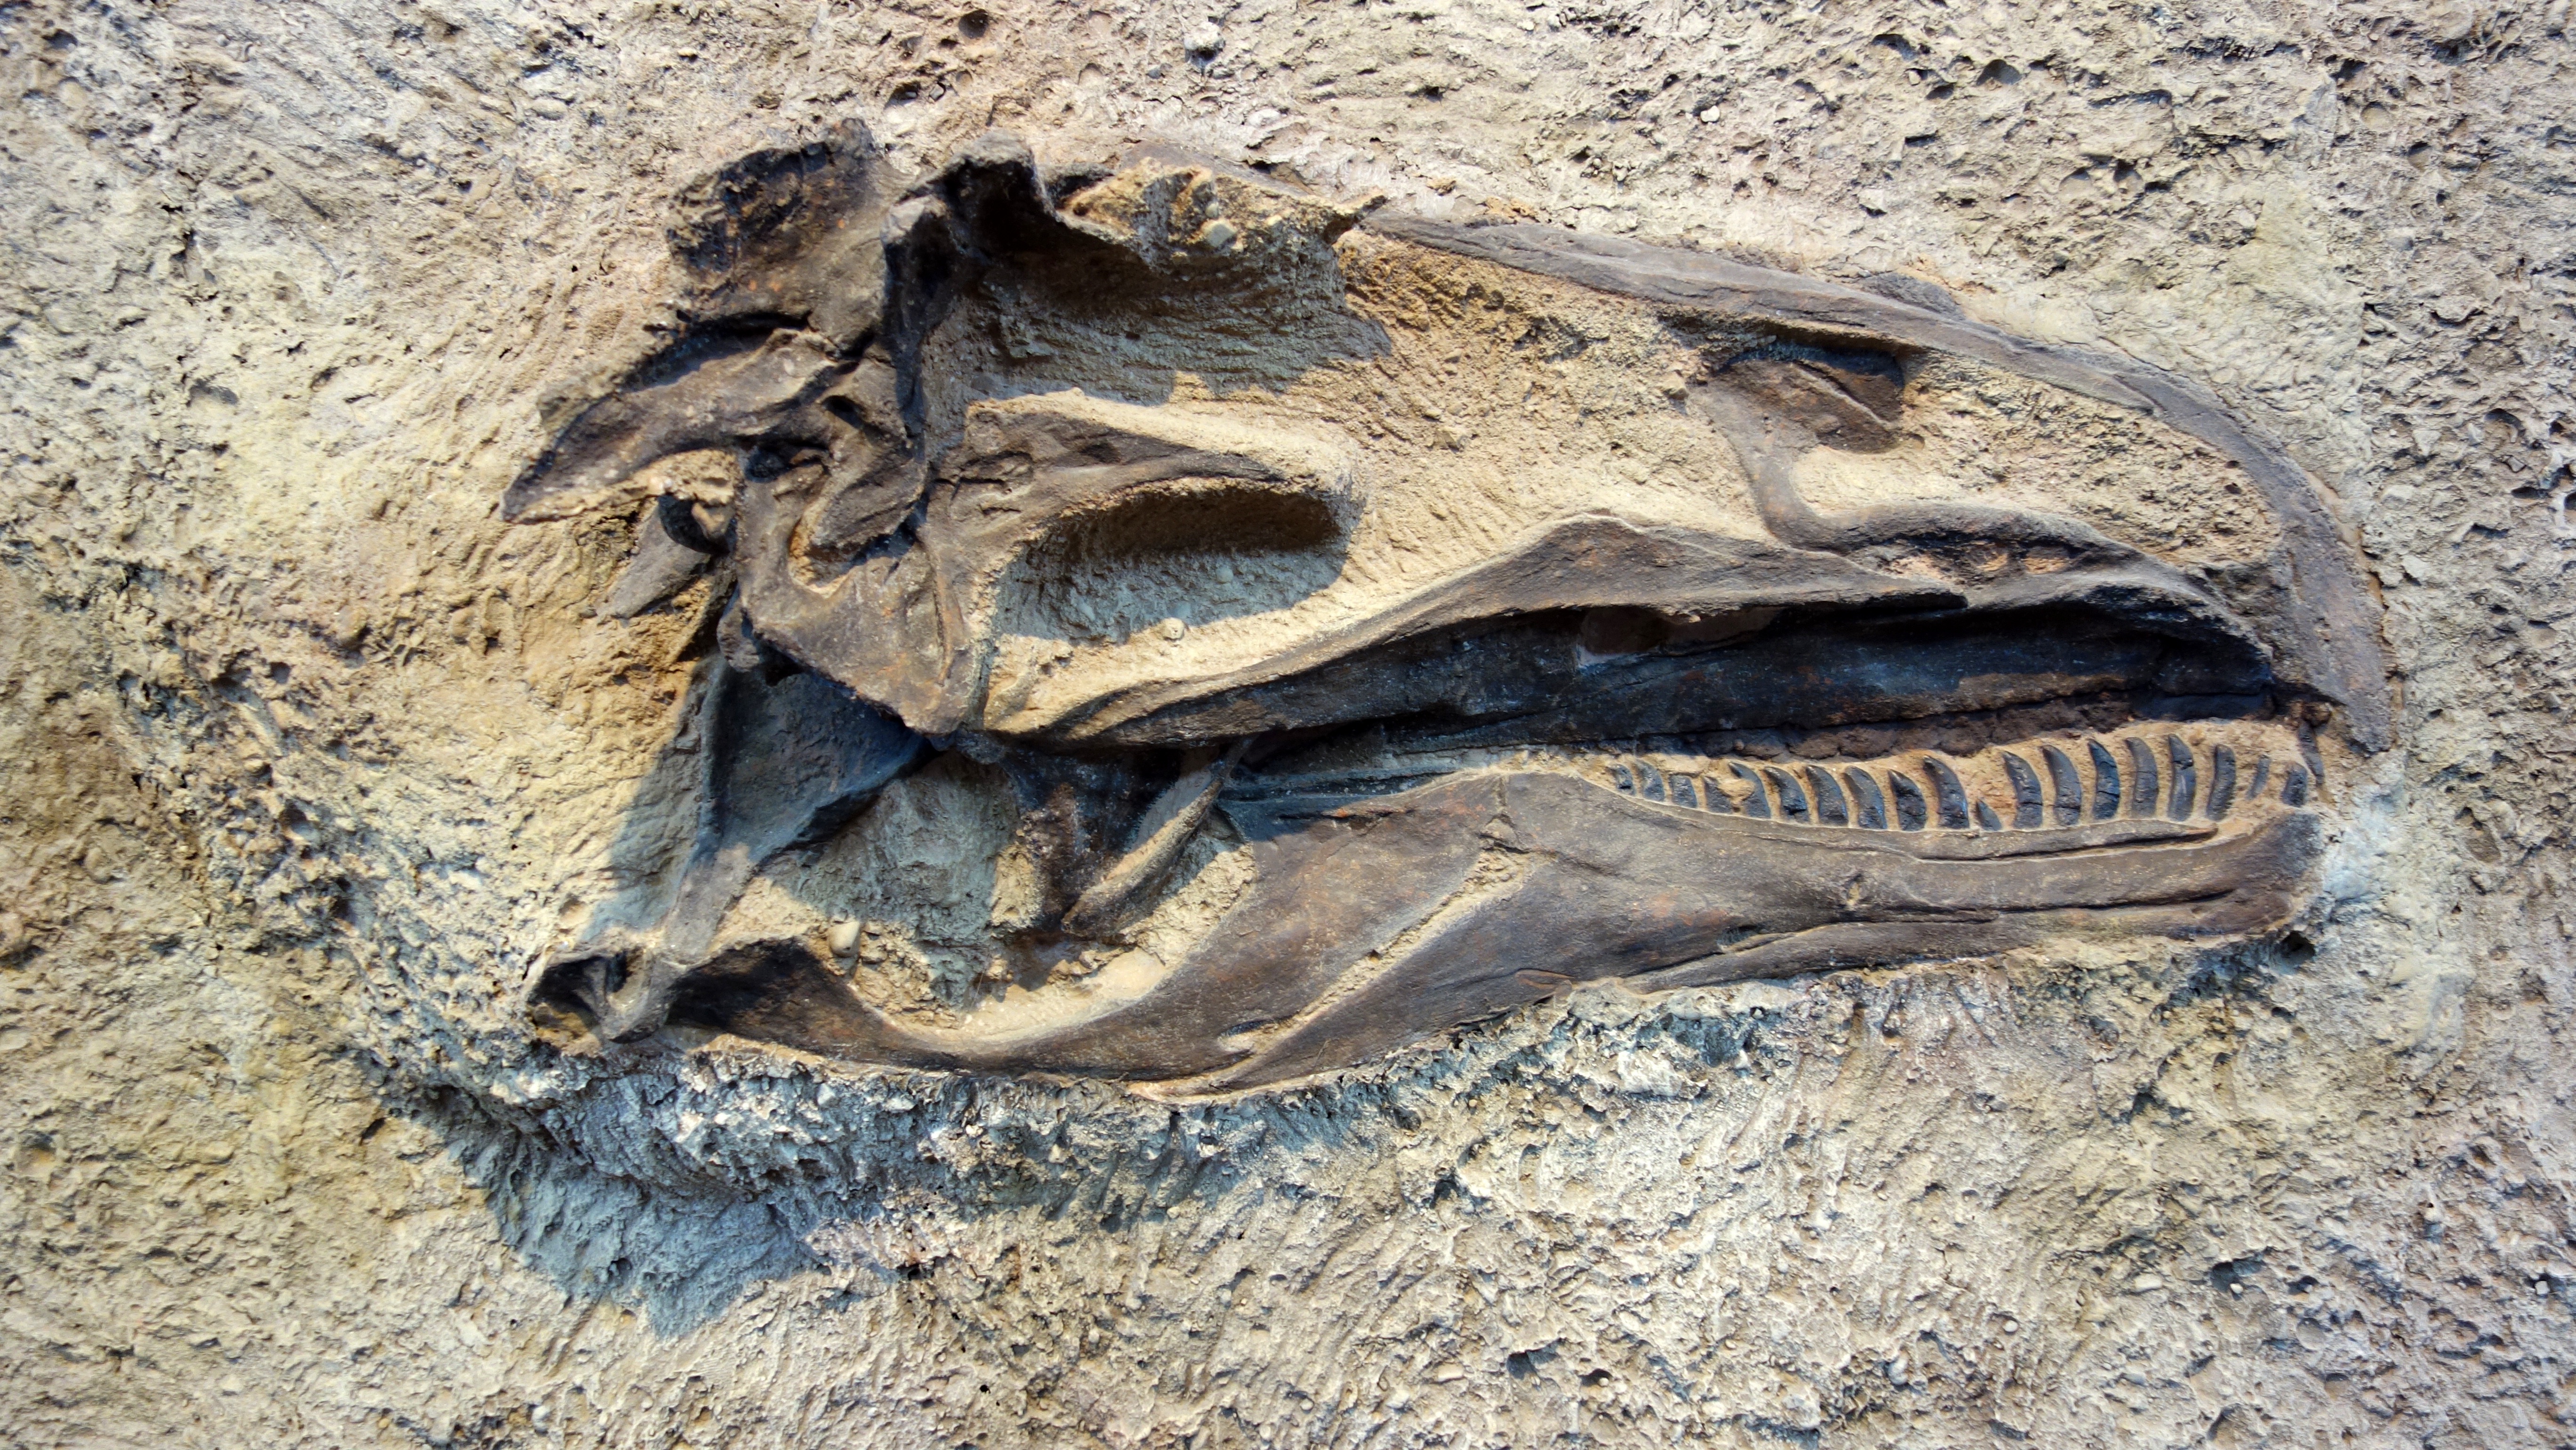
rock, wood, mud, material, sculpture, art, geology, skeleton, bones, fossil, carving, dinosaur, paleontology, excavations, ancient history